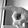
ASL letter: P